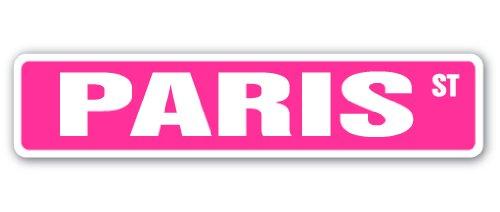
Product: Paris Street Sign Childrens Name Room Sign | Indoor/Outdoor |  18" Wide
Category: Home & Kitchen | Home Décor | Kids' Room Décor | Wall Décor
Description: Sign Size: 4" X 18".
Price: $8.99
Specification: Product Dimensions:         18 x 0.1 x 4 inches ; 1.76 ounces    |Shipping Weight: 3.2 ounces (View shipping rates and policies)|ASIN: B00519PIP2|UPC: 797162192819 738435818418|Item model number: SYNCHKG025252|    #10740    in Kids' Wall Décor